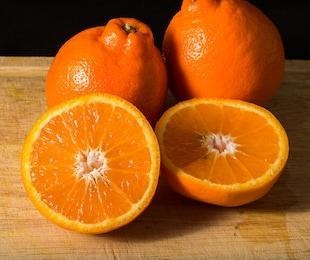
Label: mandarine